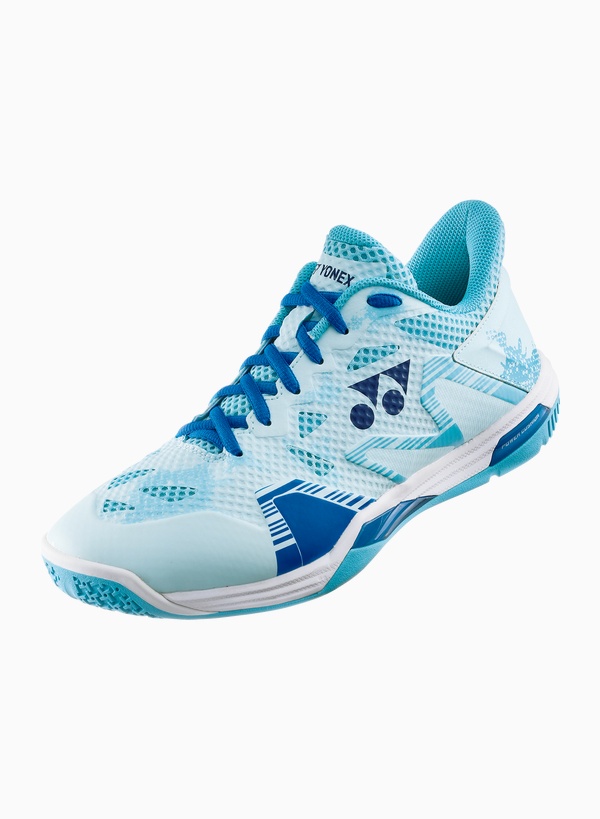
Yonex Power Cushion Eclipsion Z Wide Light Blue Badminton Shoes
Colour: Light Blue Stability for quick turnaround and comfort for agile footwork POWER CUSHION Shock Absorption The YONEX Power Cushion absorbs shock then reverses the impact energy for smooth transfer into the next movement. Compared with urethane, the YONEX Power Cushion construction provides 3 times more shock absorbing power. When dropped from 7m above a Power Cushion sheet, an egg will bounce back 4m without damage. POWER CUSHION + A raw egg can be dropped from 12 meters above the POWER CUSHION+ mat, rebounding to a height of 6 meters without breaking. **Tested by YONEX** POWER CUSHION™ is a trademark of Yonex Co., Ltd. *Research by the Japan Vehicle Inspection Association & Boken Quality Evaluation (based on JIS standards) in comparison to conventional cushioning material (EVA). LATERAL SHELL + STABILITY REINFORCEMENT The LATERAL SHELL is the shell-like portion, positioned to support the area that absorbs the most force, reducing lateral shake in sidestep footwork. The STABILITY REINFORCEMENT is composed of abrasion resistant artificial leather that stabilizes movement and improves lateral shake. Power Graphite Sheet Stable A graphite plate is inserted under the middle portion of the sole to increase stability and reduce weight within the shoe. Feather Bounce Foam A new lightweight cushioning material designed to provide an added bounce with each step. Durable Skin Light Combining rubber-like flexibility with the stiffness of hard film, the polyurethane-based Durable Skin Light lets you play light on your feet while maintaining a secure and snug fit. Inner Bootie A bootie is integrated into the shoe connecting to the tongue and cradling your foot for improved comfort and better all-around fit. Toe Assist Shape A toe-centric design that cuts down on pressure in the big toe, as well as offering improved support at the mid-foot and heel for a stable fit. Power loss is reduced, allowing for swift footwork. Round Sole Max Energy The YONEX Round Sole is designed to provide all-around support for quick and smooth footwork. The Round Sole ensures smooth movements and transfer of maximum energy. RADIAL BLADE SOLE Designed for confidence in directional change. A new sole pattern increasing traction in vertical, horizontal and diagonal movements SEMI ONE-PIECE SOLE Toe and heel rubber soles combined into a singular piece for improved stability, and for more traction through additional surface area. More Information Color(s) Light Blue Upper Synthetic Fiber Midsole Synthetic Resin Outsole Rubber Sole Material POWER CUSHION+, POWER CUSHION, Double Raschel Mesh, Durable Skin Light, Power Graphite Sheet, Feather Bounce Foam Item Code SHBELZ3W
Brand: Yonex
Category: Sporting Goods > Outdoor Recreation > Outdoor Games > Badminton